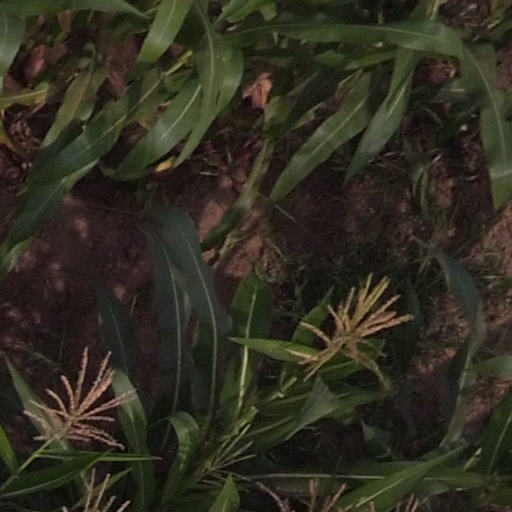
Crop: maize; corn